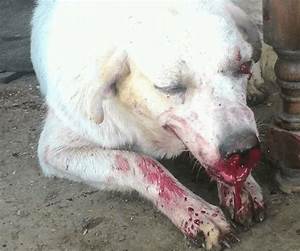
Label: cane